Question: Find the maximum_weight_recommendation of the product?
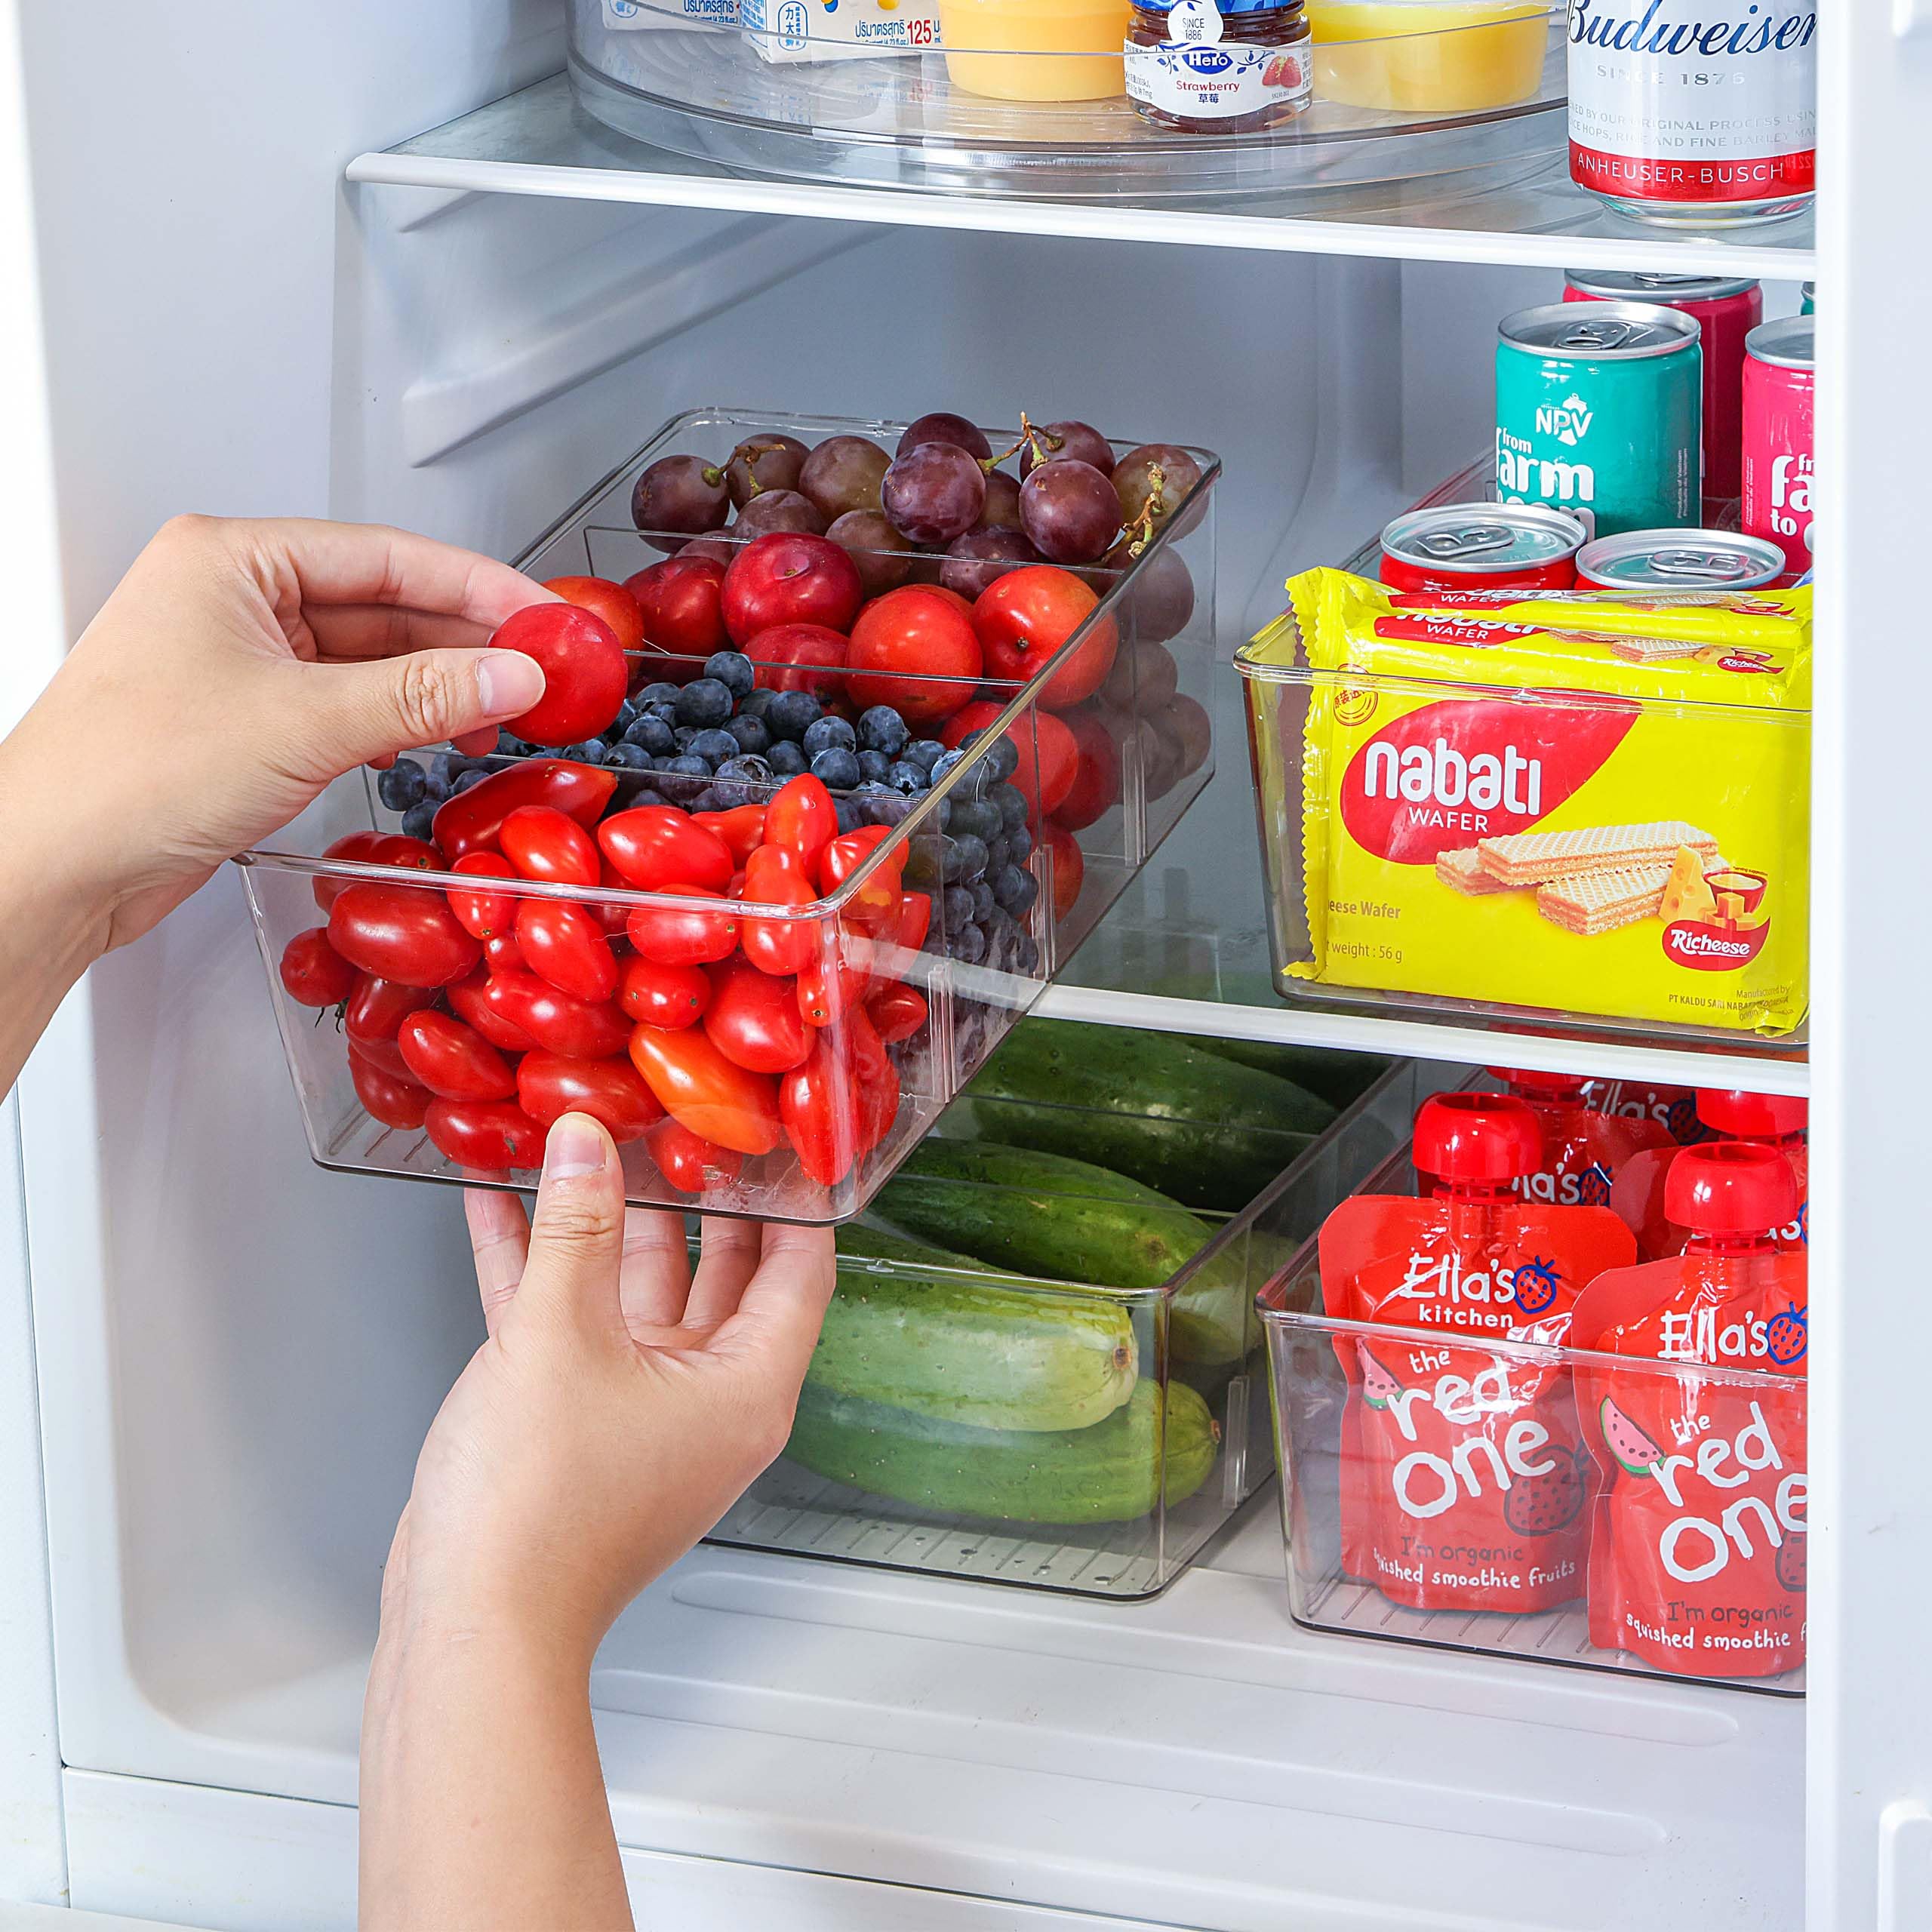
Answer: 56.0 gram